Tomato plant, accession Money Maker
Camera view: bottom (45 deg); turntable rotation: 120 degrees
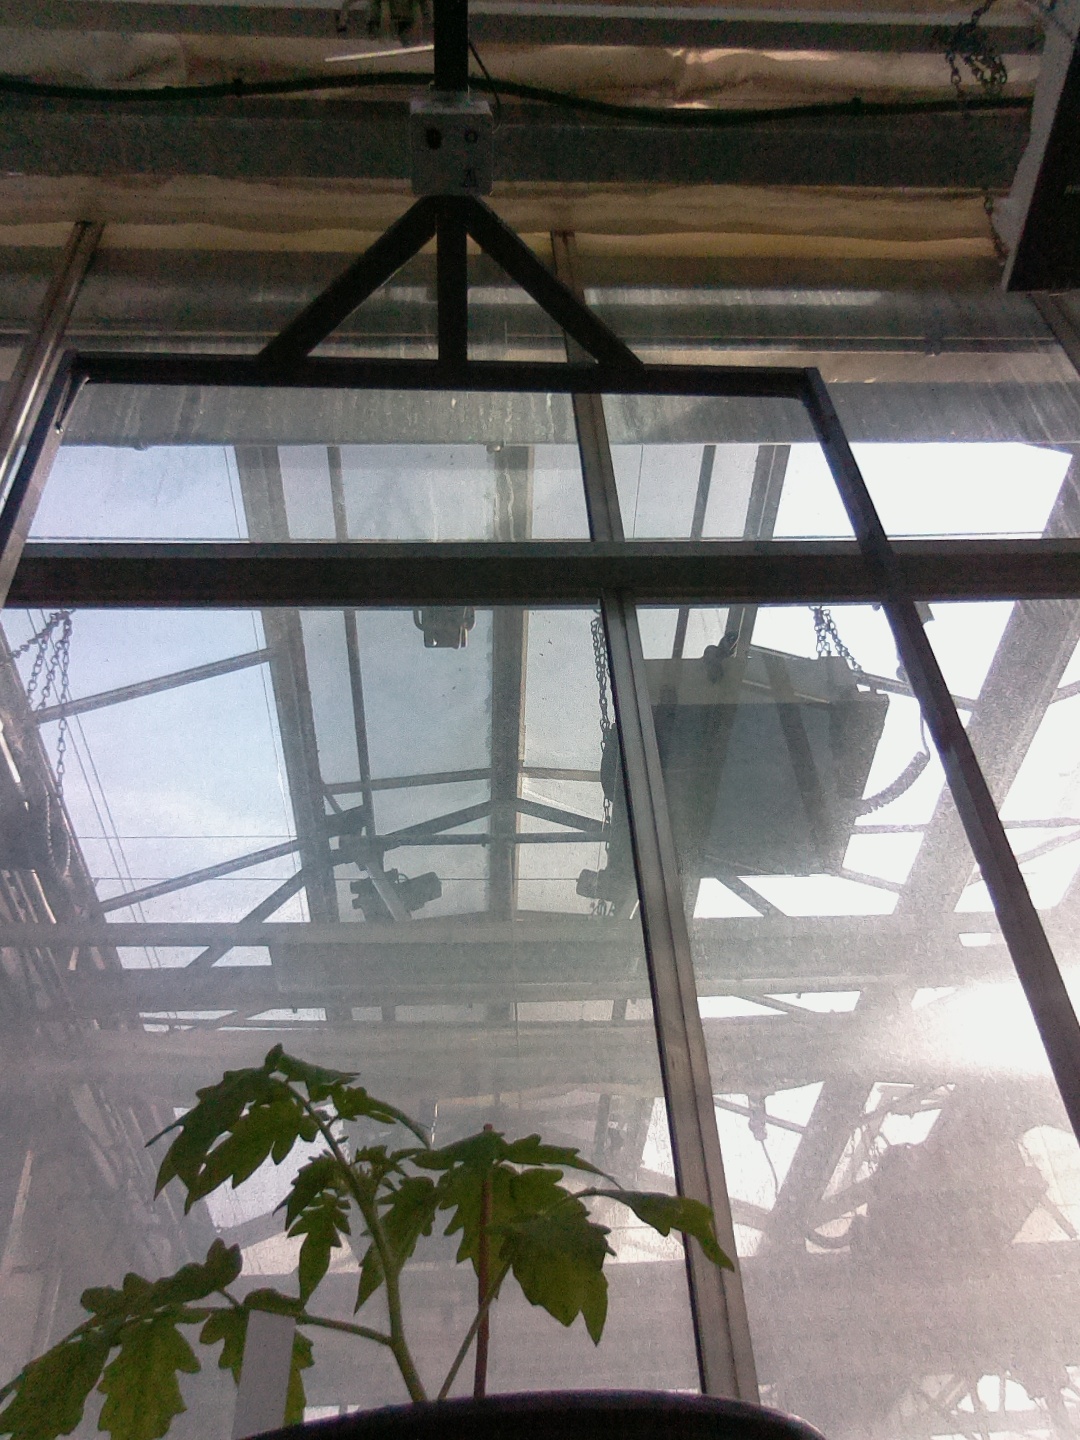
BBCH growth stage 13: 6 of true leaves visible